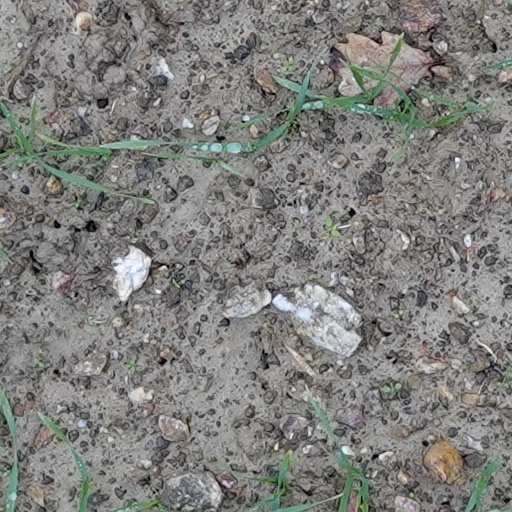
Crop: wheat